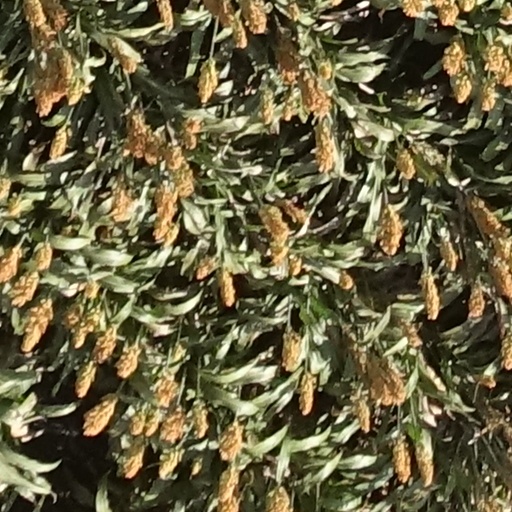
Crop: sorghum